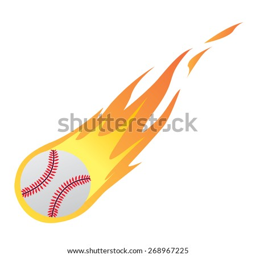
vector illustration of a baseball isolated on white